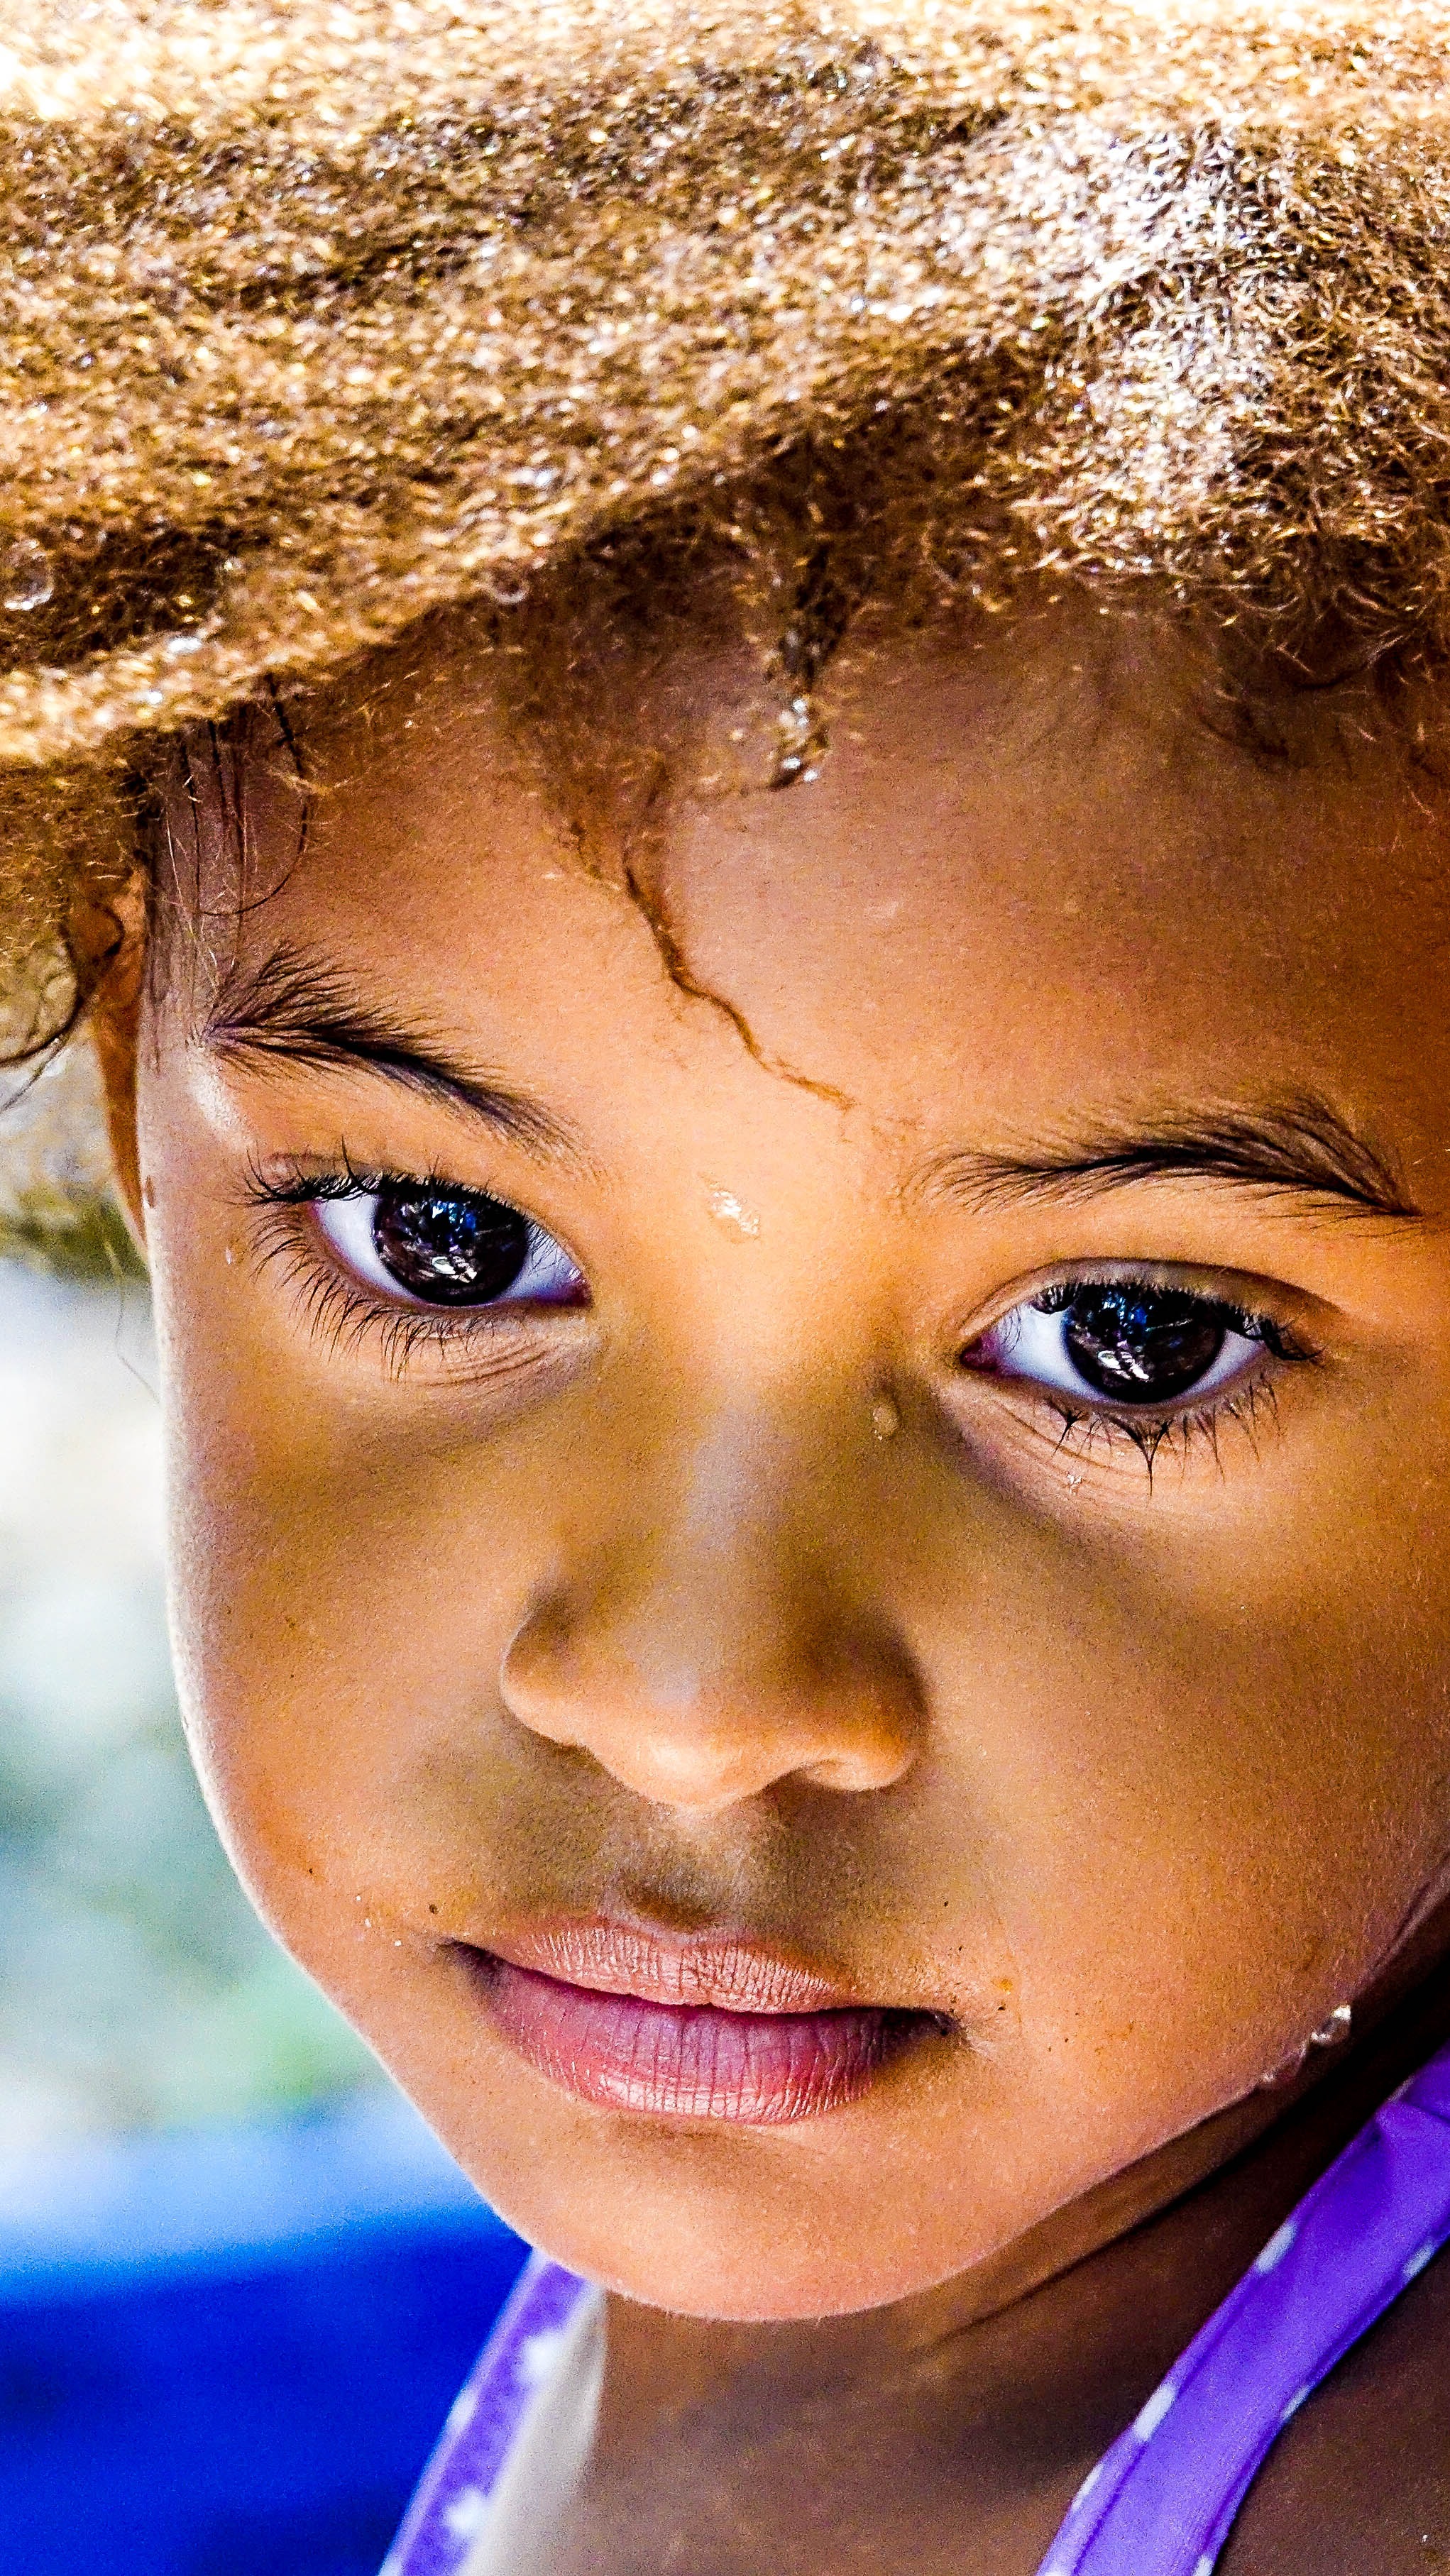
person, light, girl, woman, hair, photography, view, dark, male, female, portrait, model, color, child, human, fashion, blue, thoughtful, lady, facial expression, hairstyle, smile, long hair, close up, human body, face, nose, eyes, eye, head, skin, beauty, amazed, organ, emotion, photo shoot, consider, portrait photography